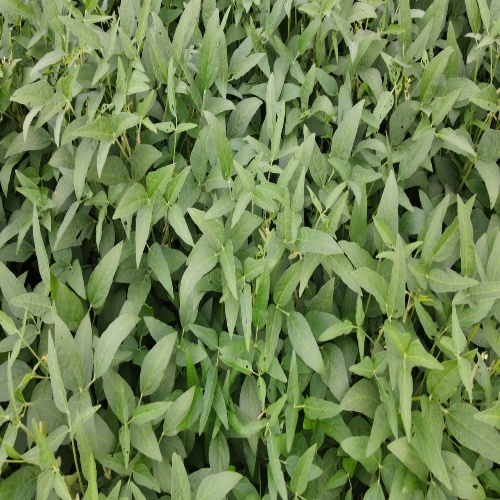
Label: Diabrotica_speciosa